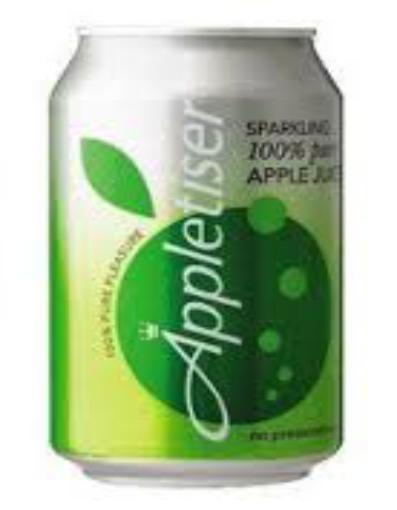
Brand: Appletiser
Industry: Food